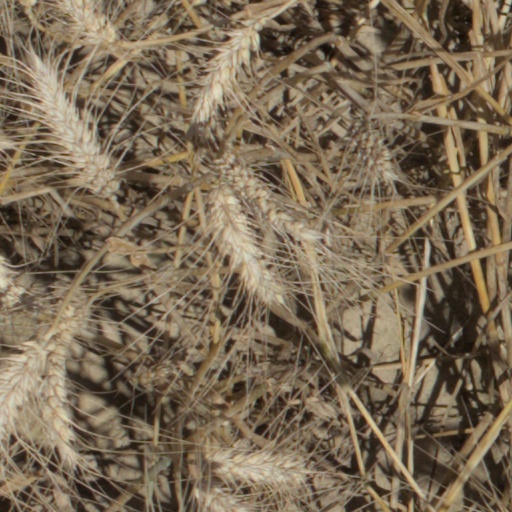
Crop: wheat